Gertrude Messinger

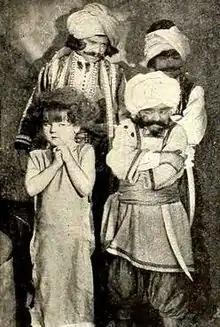
As a child actress in "Ali Baba and the Forty Thieves" (1918)

Gertrude Dolores Messinger (April 28, 1911 – November 8, 1995) was an American film actress known for her B-movie roles from the 1930s through the 1950s. She began as a child actor in silent films, but found her greatest fame in talkies of the 1930s. During her career she appeared in more than 50 motion pictures, with particular success in westerns.